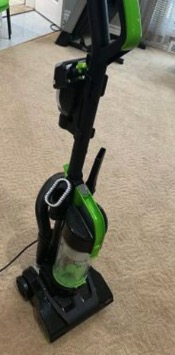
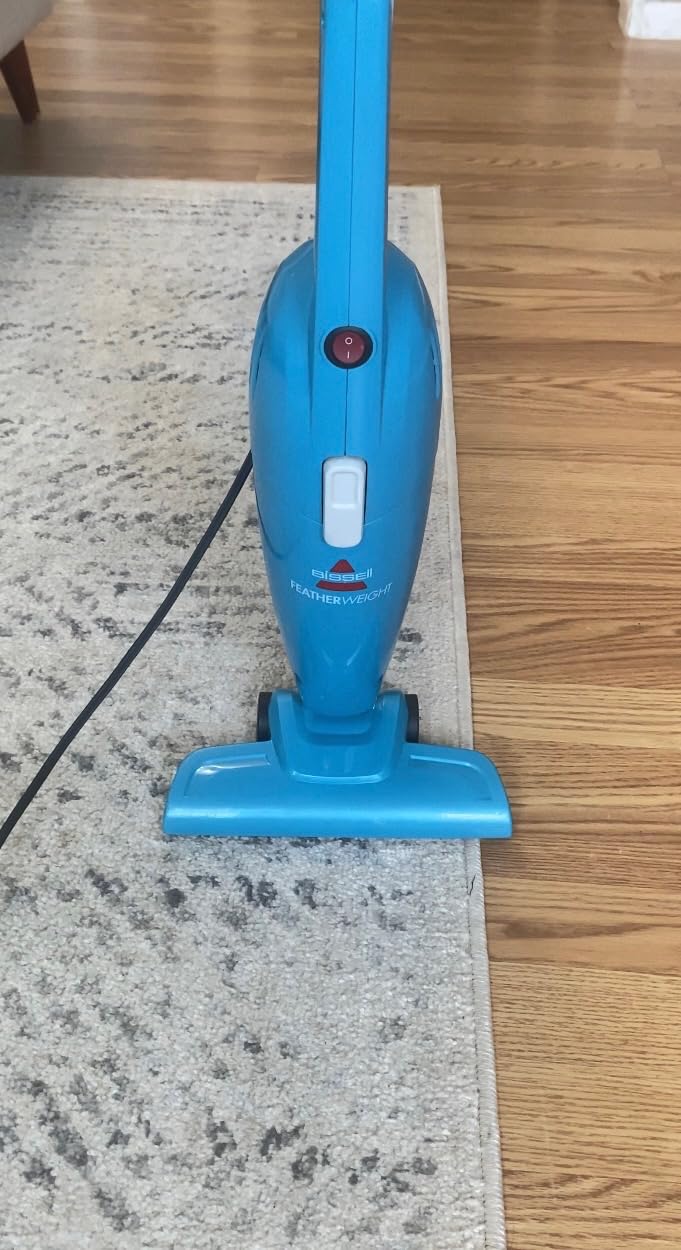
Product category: items_vacuum
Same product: no